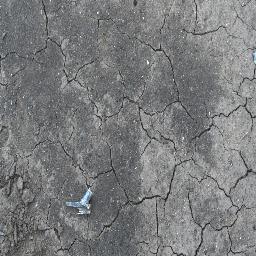
Label: negative